Florin Lovin

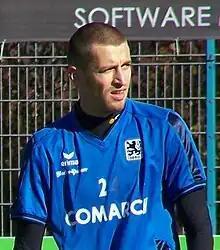
Lovin with 1860 Munich in 2010

Florin Lovin (born 11 February 1982) is a Romanian former professional footballer who played mainly as a defensive midfielder or a centre-back.